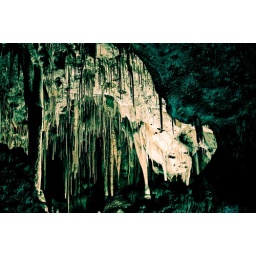
I thought it looked like there was a person trapped in there amongst the columns and stalactites